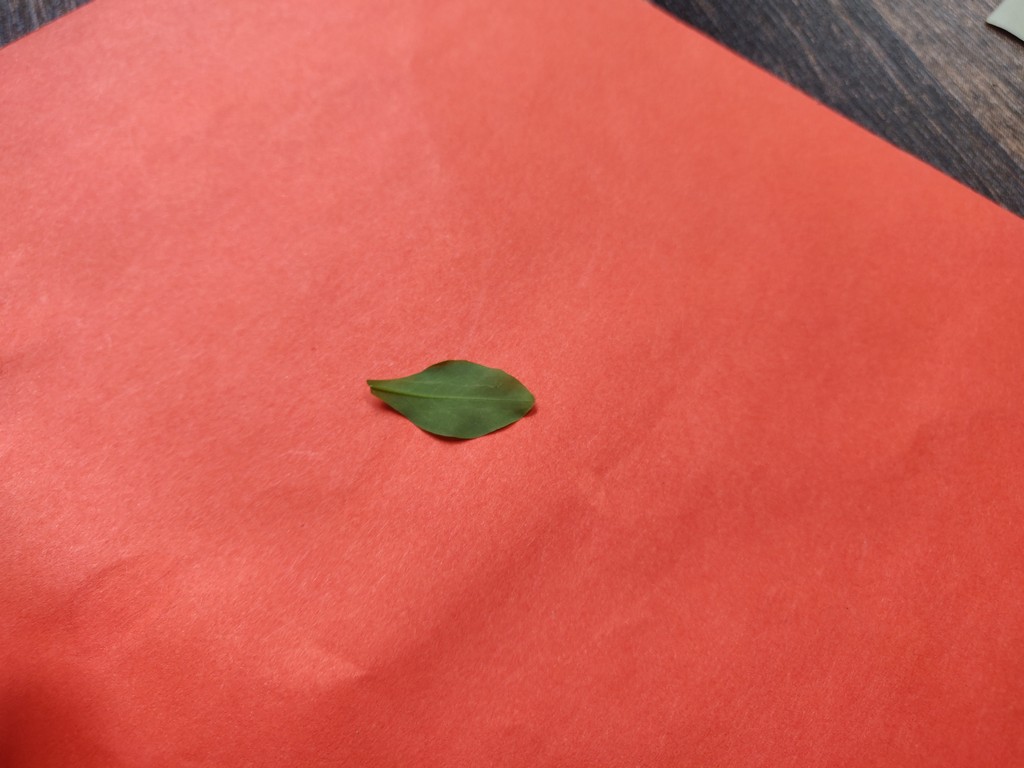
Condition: Healthy
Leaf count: single
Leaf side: back